Nashville Xpress

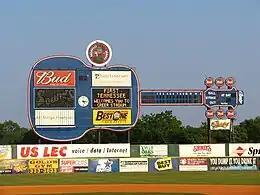
A view of a giant blue guitar-shaped scoreboard beyond the left-center field wall. Advertisements for local businesses adorn the guitar and the green outfield wall below.

The Nashville Xpress shared Herschel Greer Stadium with the Nashville Sounds. The ballpark, which was demolished in 2019, was located on the grounds of Fort Negley, an American Civil War fortification approximately south of downtown Nashville. The venue experienced numerous expansions and contractions after its completion in 1978, though it was at a capacity of 17,000 spectators during the Xpress' occupancy. Greer featured a guitar-shaped scoreboard behind the left field wall, which was installed prior to the 1993 season.